Marguerite La Flesche Diddock

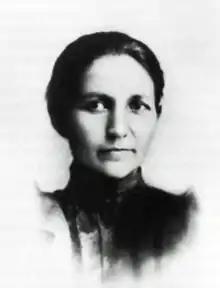

Marguerite La Flesche Diddock (1862–1945), was a Native American known for her work with the Office of Indian Affairs (OIA) and advocacy of cultural assimilation of Native Americans.